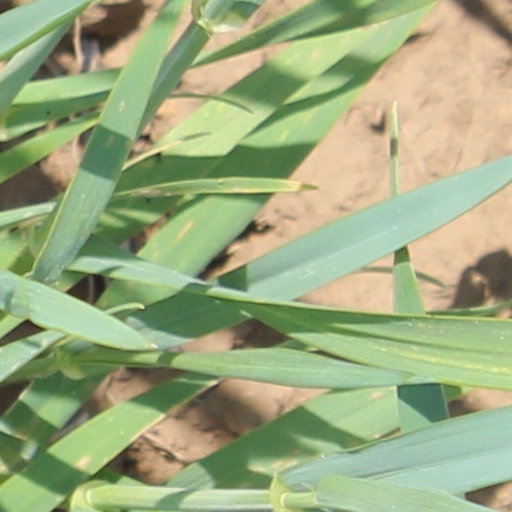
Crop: wheat